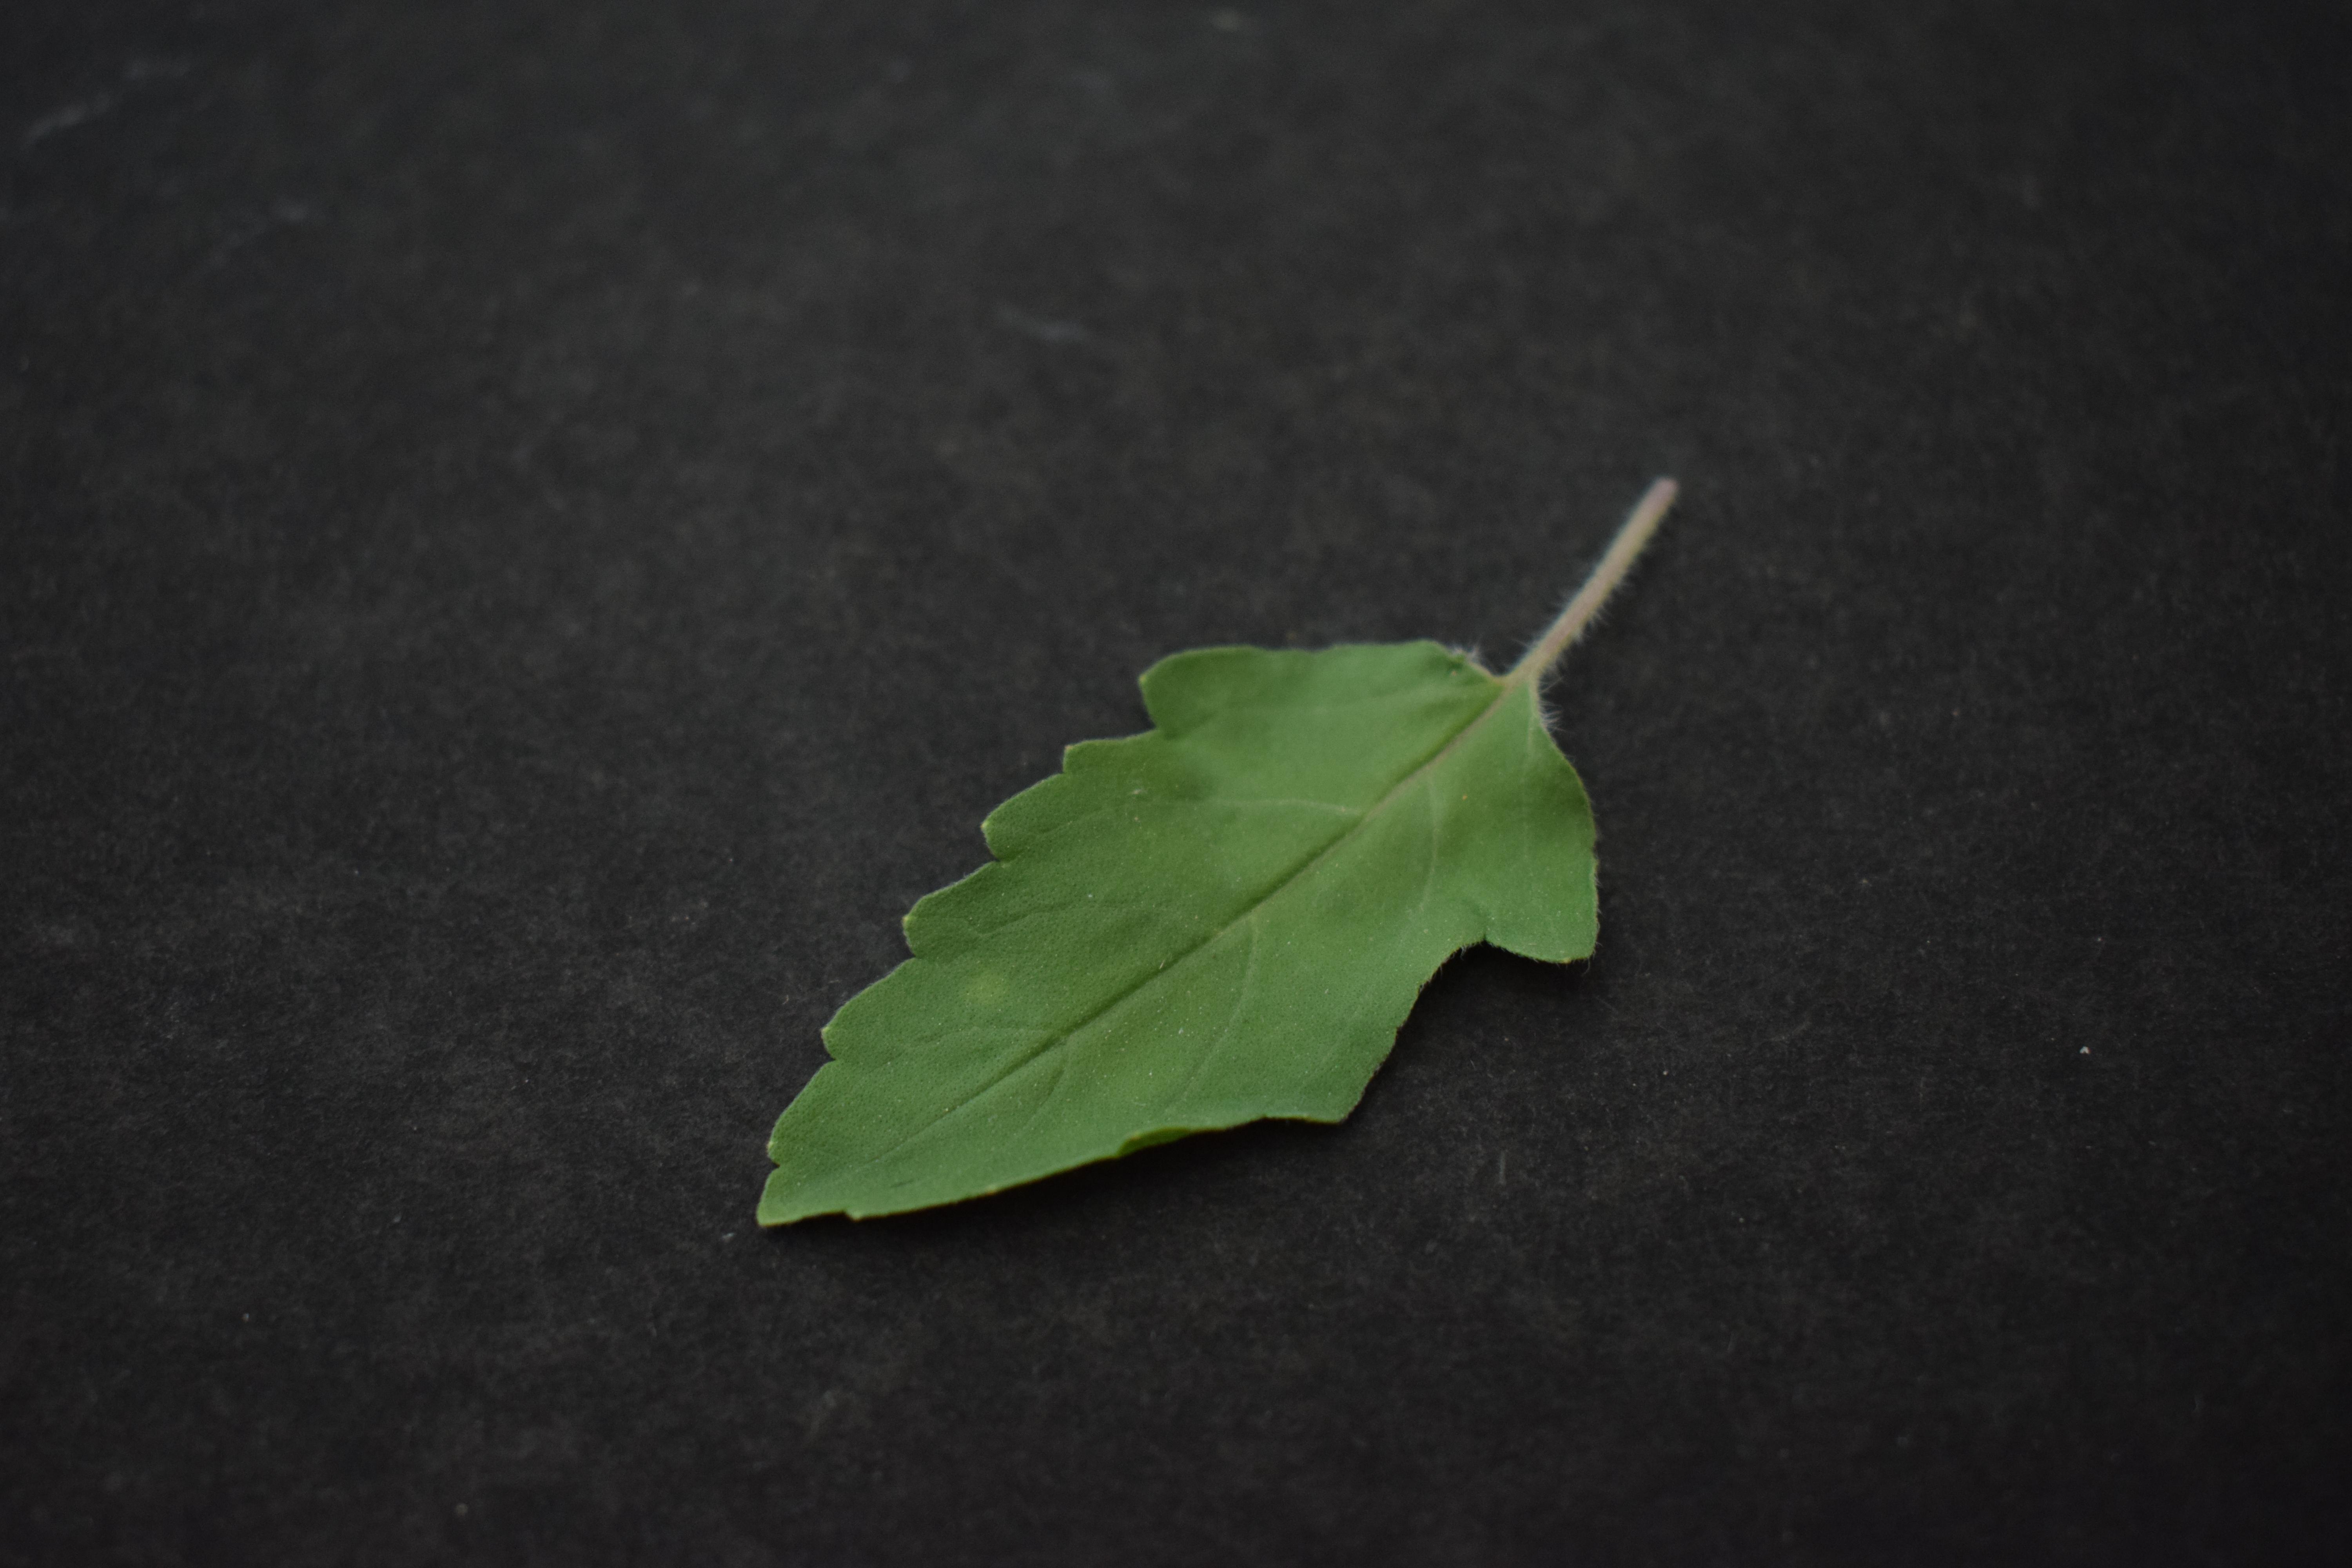
Plant species: Basil